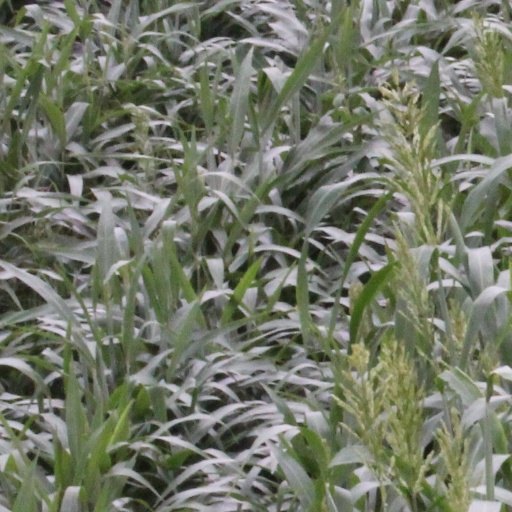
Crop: sorghum